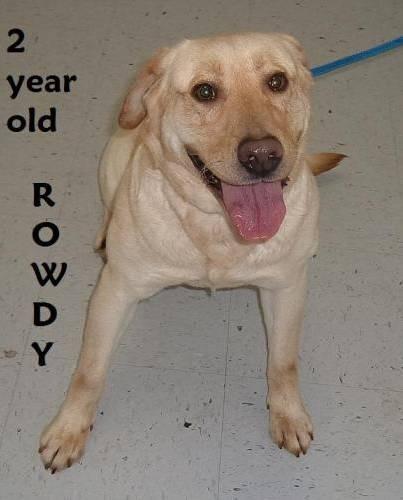
dog